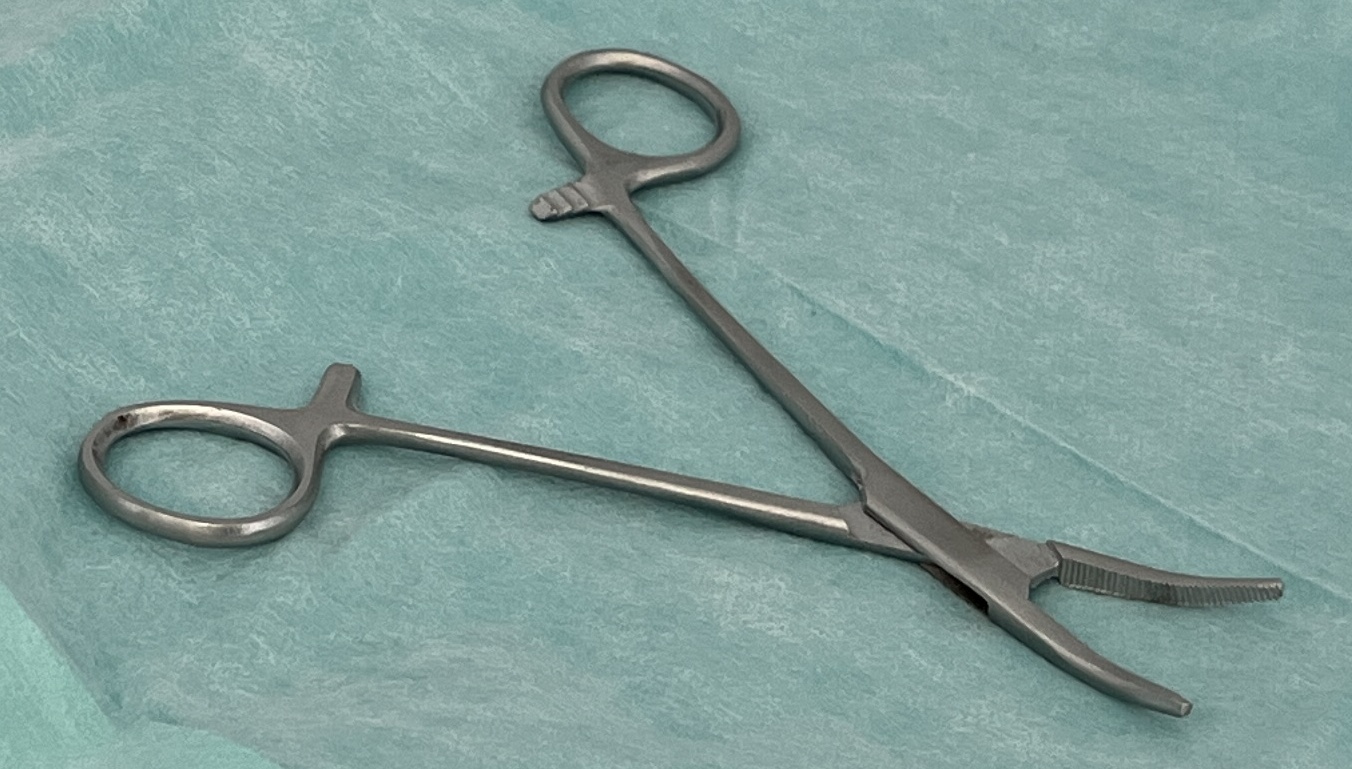
Hinged instrument state: open